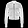
Label: Coat